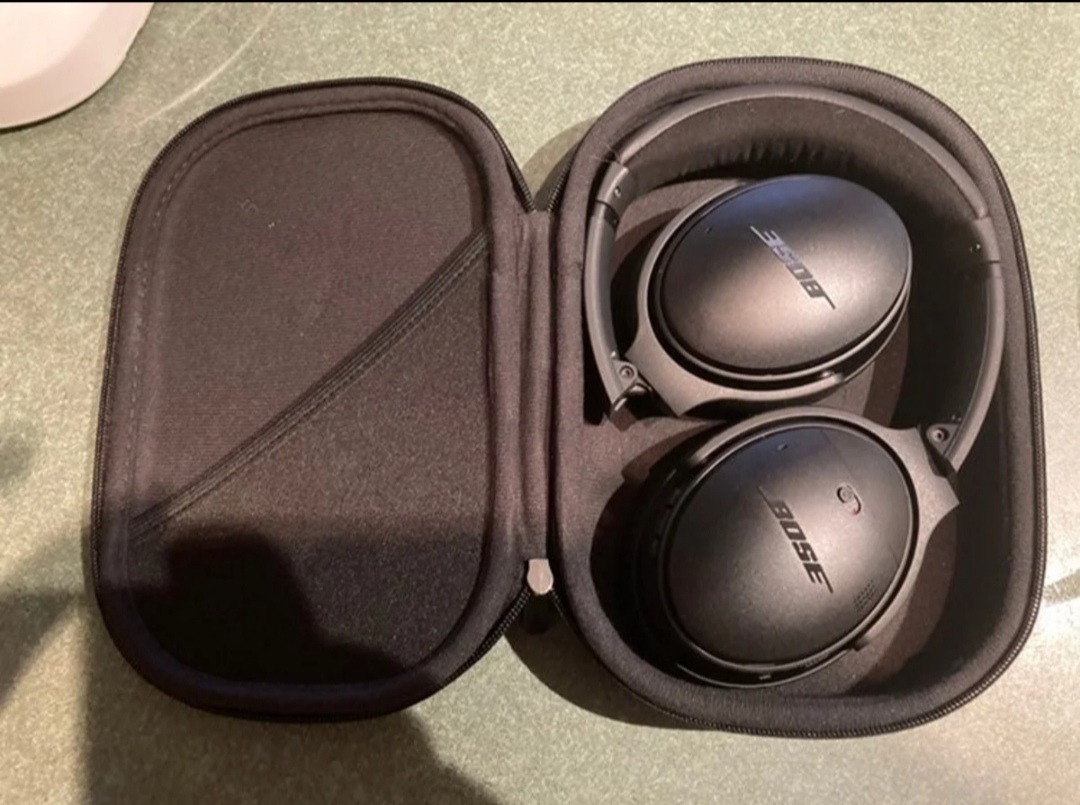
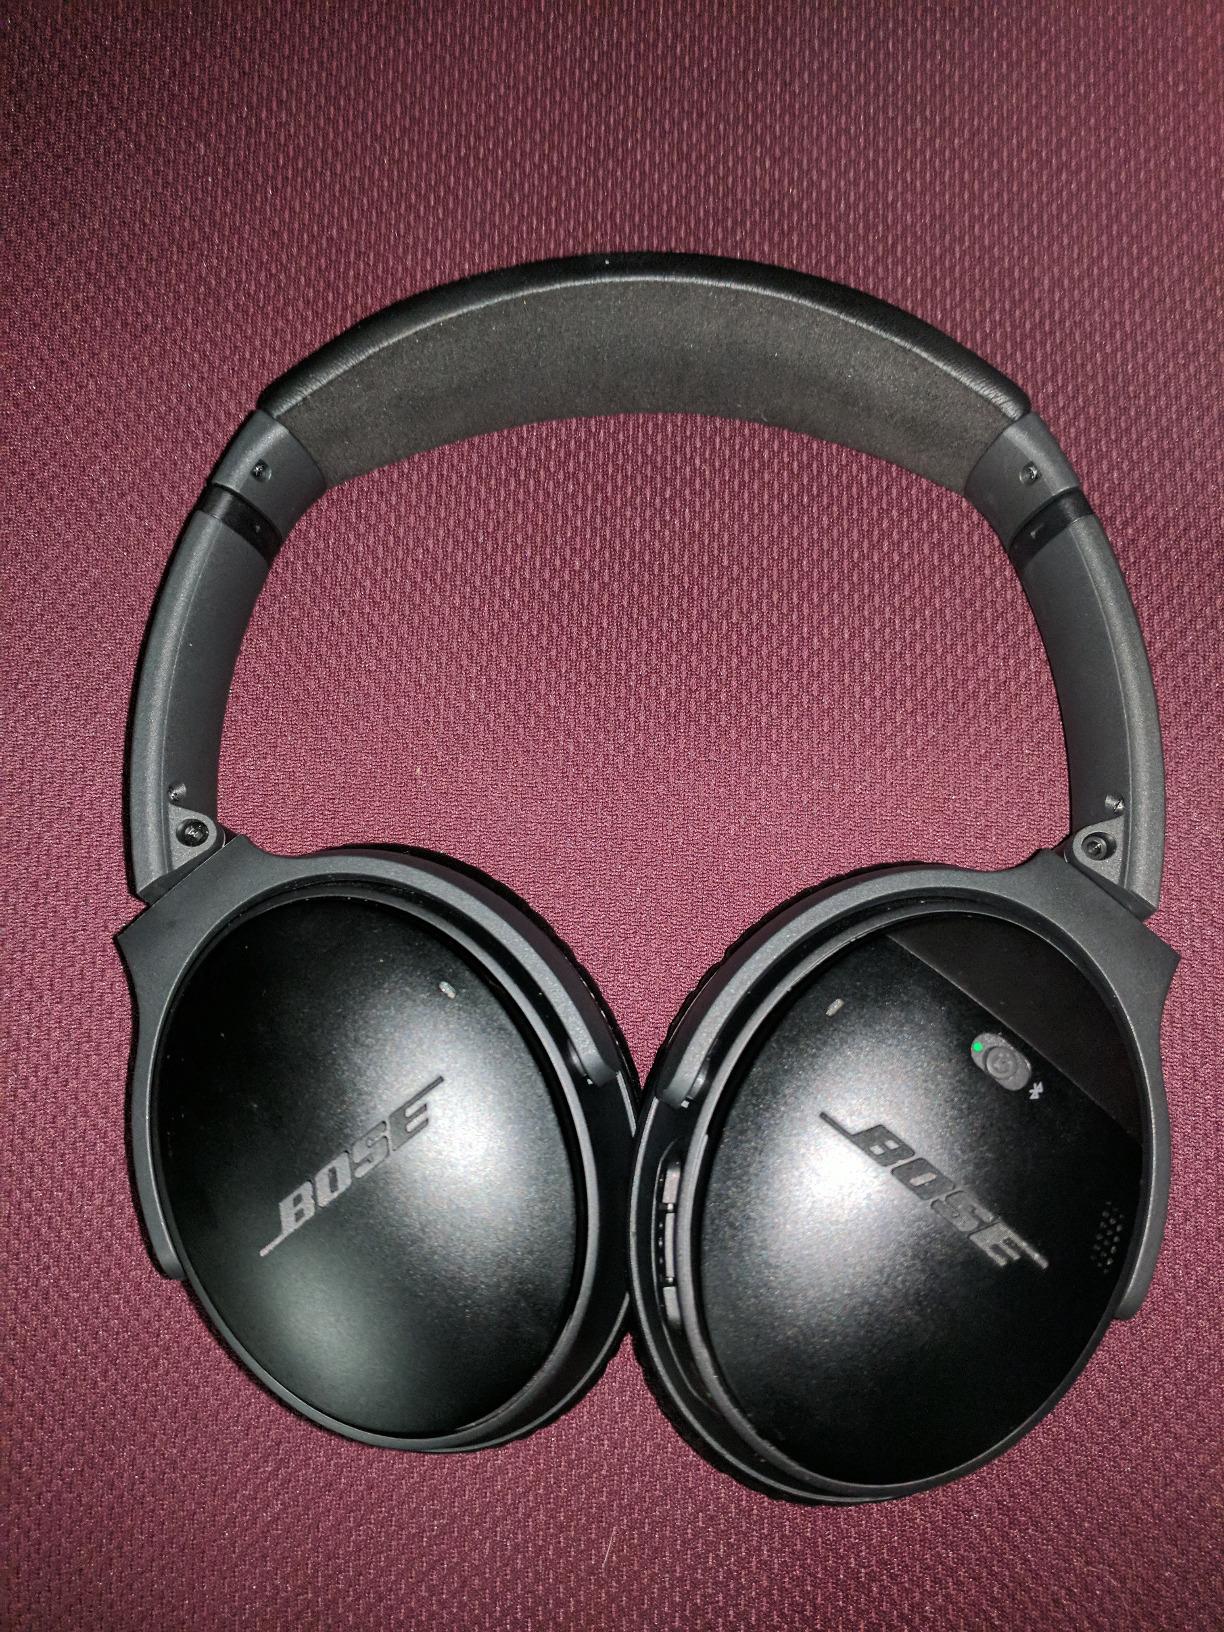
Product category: headphones
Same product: yes